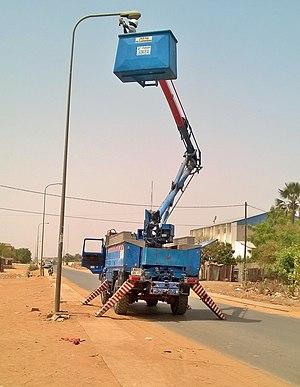
Ce camion permet aux dépanneurs de monter en hauteur pour réparer les lampes. En effet, beaucoup de ses éclairages publics ne fonctionnaient plus, faute d'une mauvaise gestion des biens publics, certains poteaux ont été heurtés par des automobilistes, d'autres par des personnes qui retirent les files pour ensuite les vendre, certains d'autres parce-que les lampes ne s’allument plus.
L'éclairage public est l'ensemble des moyens d'éclairage mis en œuvre dans les espaces publics, à l'intérieur et à l'extérieur des villes, très généralement en bordures des voiries et places, nécessaires à la sécurité ou à l'agrément de l'homme.